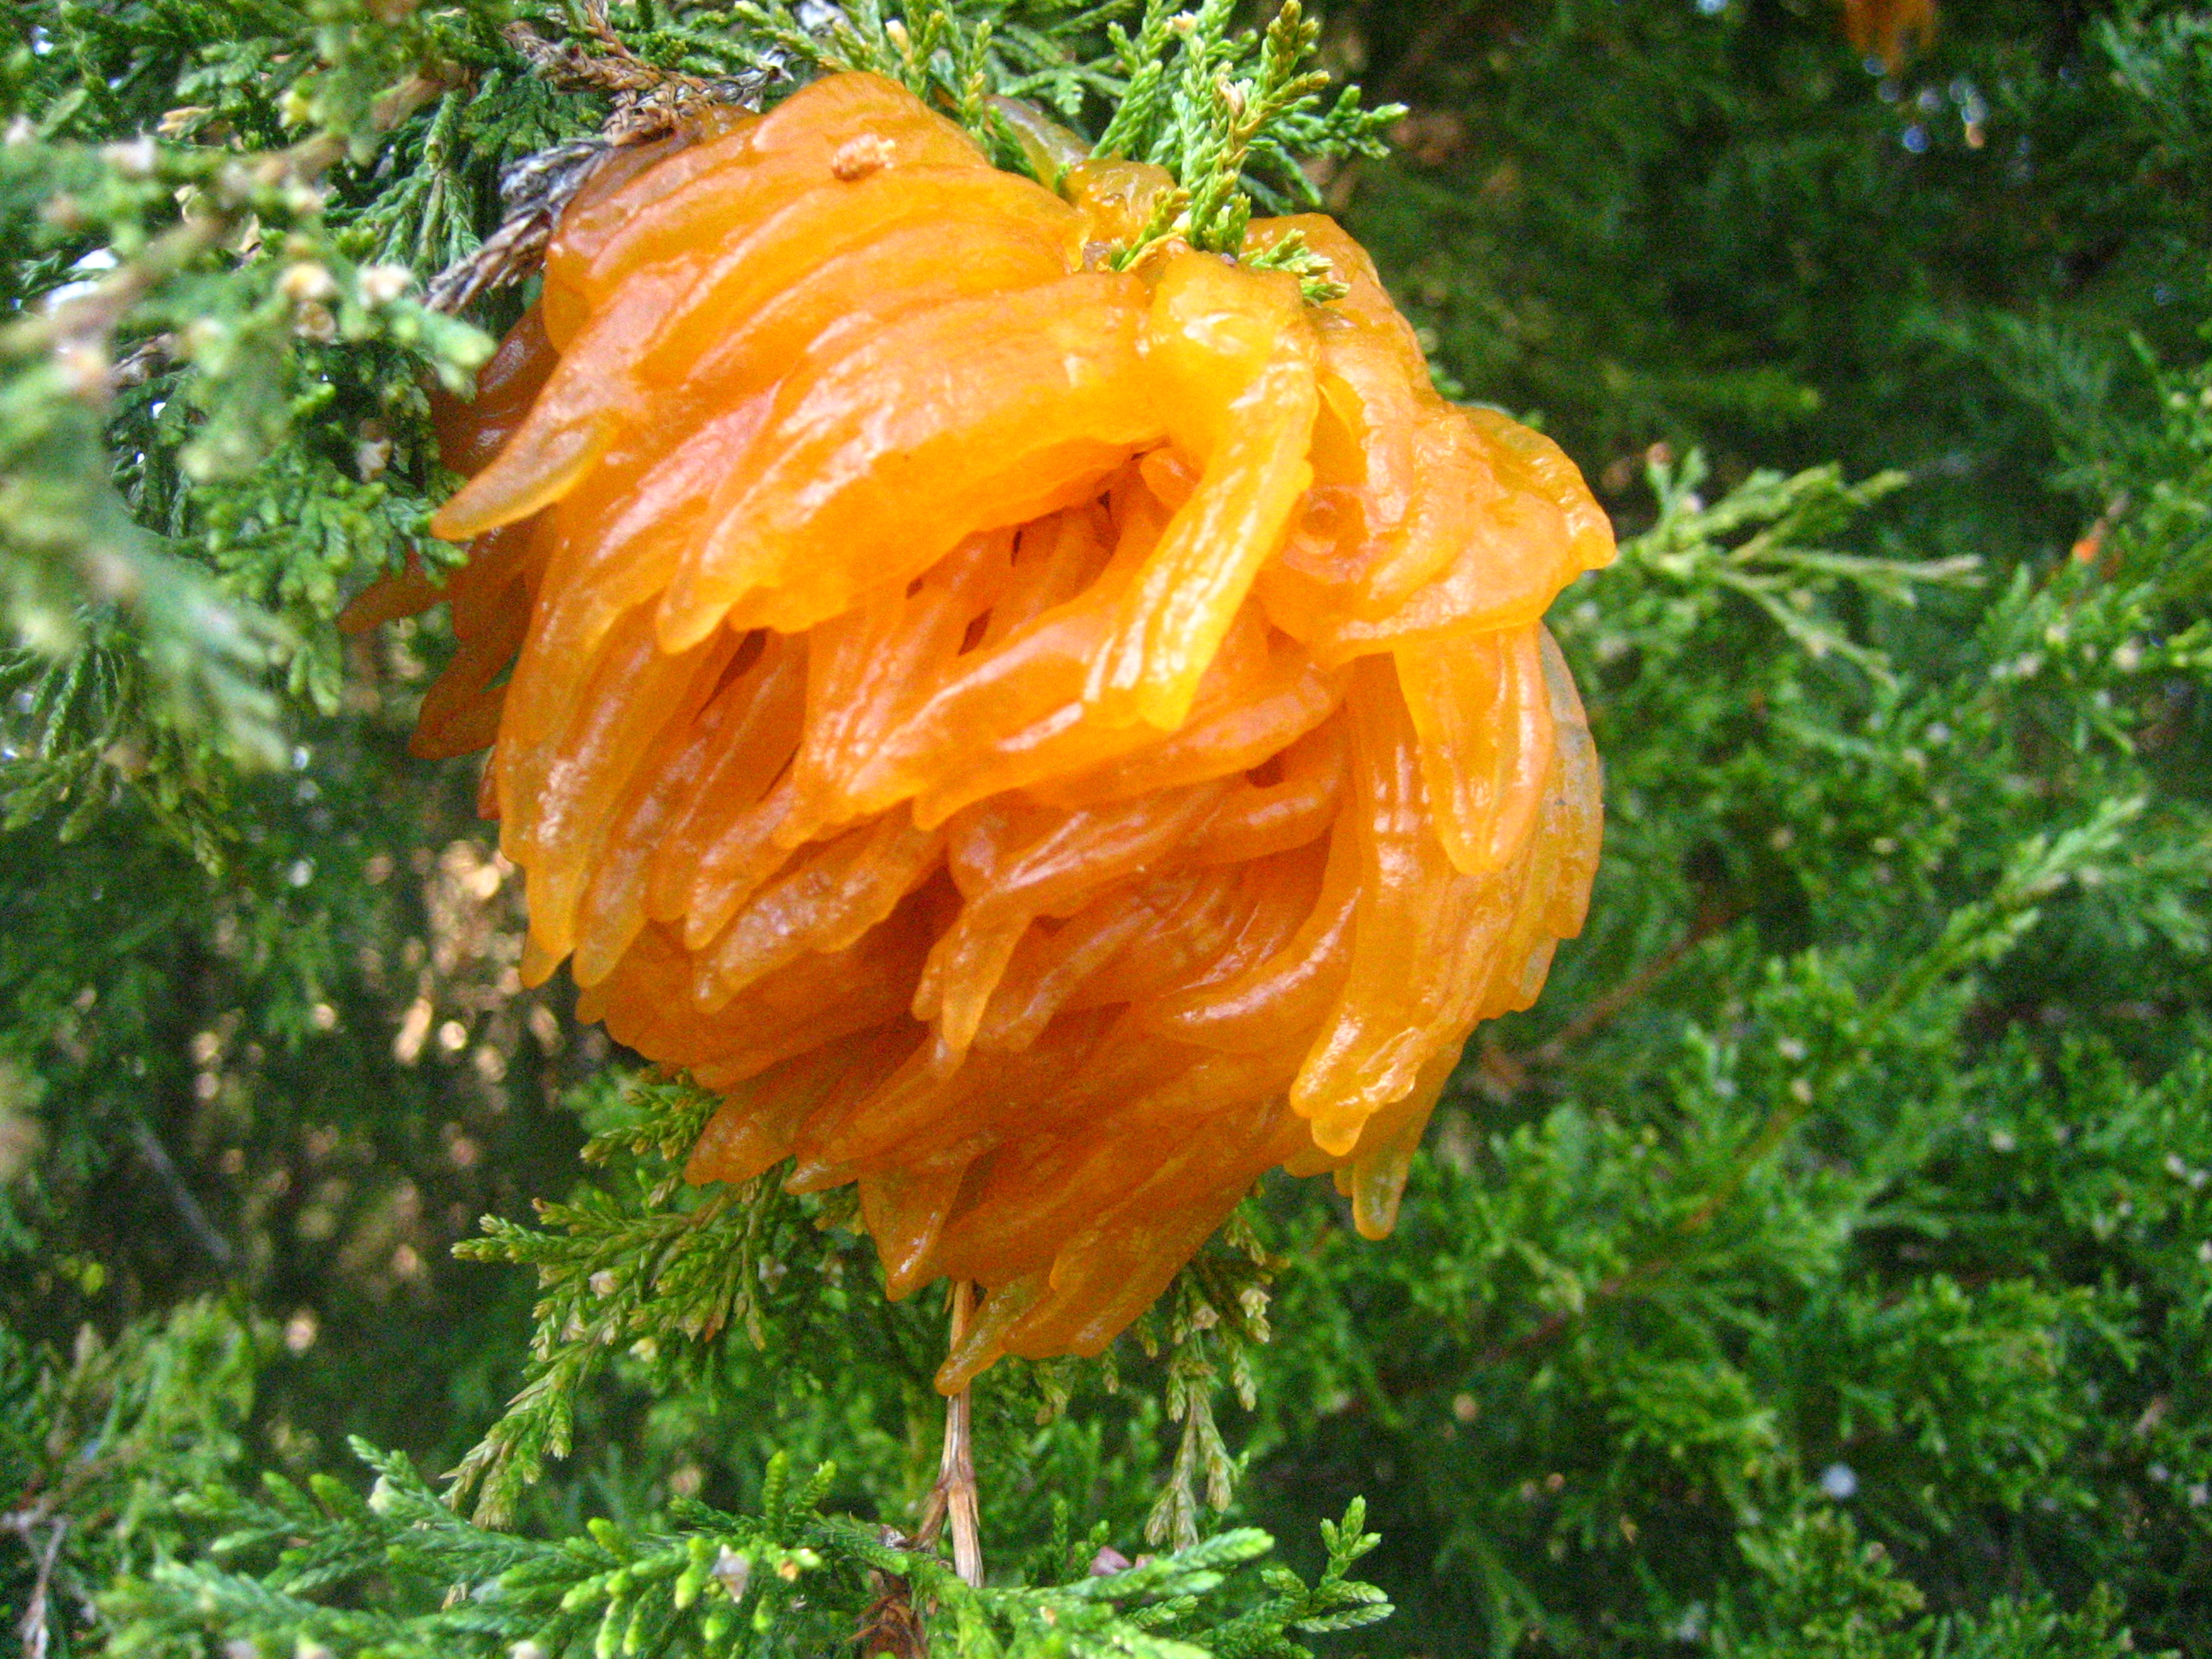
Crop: apple
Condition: rust